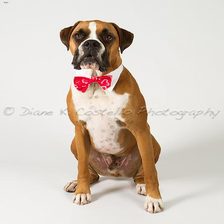
Species: dog
Breed: boxer